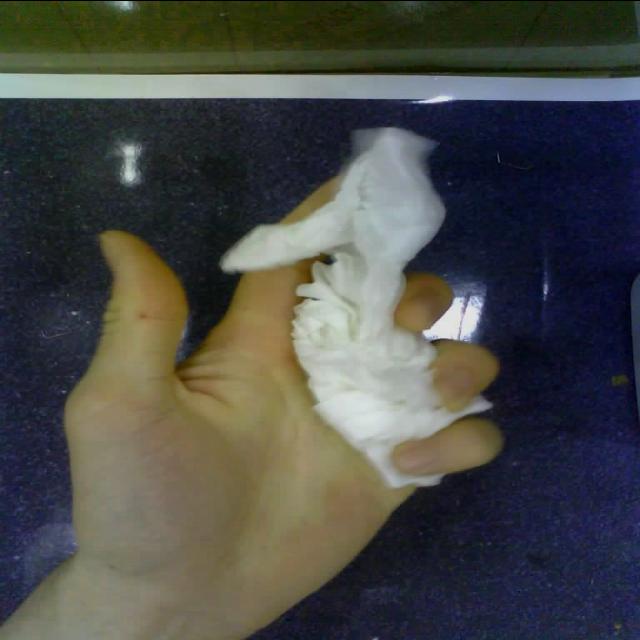
Label: tissues